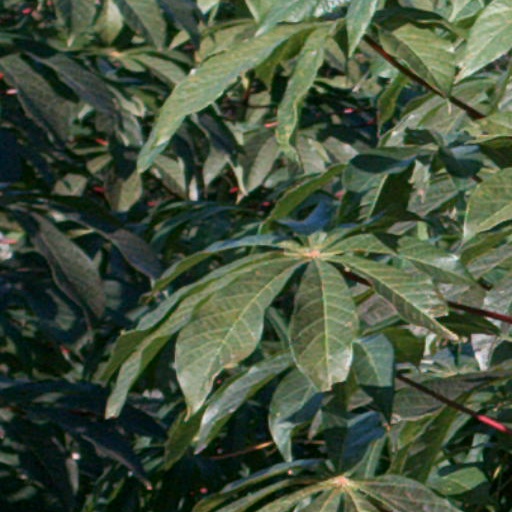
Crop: cassava